Madaplathuruth

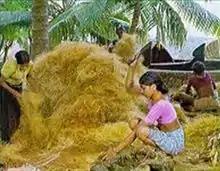
Segregation of coir fibre

Madaplathuruth village is larger village and a thickly populated area between Thuruthippuram and Moothakunnam was known for coir products. Most of the people were connected with this small scale industry. The rest of the people were engaged in khadi cloth manufacturing, handloom and building construction fields. Now this place is known for the showrooms of marbles and granites. The same village is famous for its highly skilled manpower in construction, wooden works, sweet sand miners from the river Periyar.